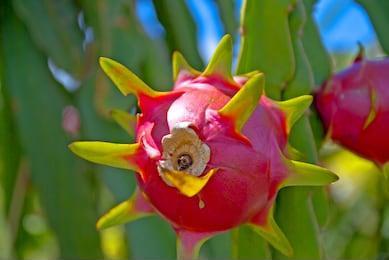
Label: Dragonfruit